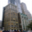
Label: skyscraper